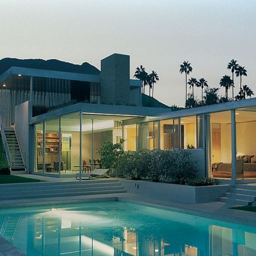
architect completed international style structure